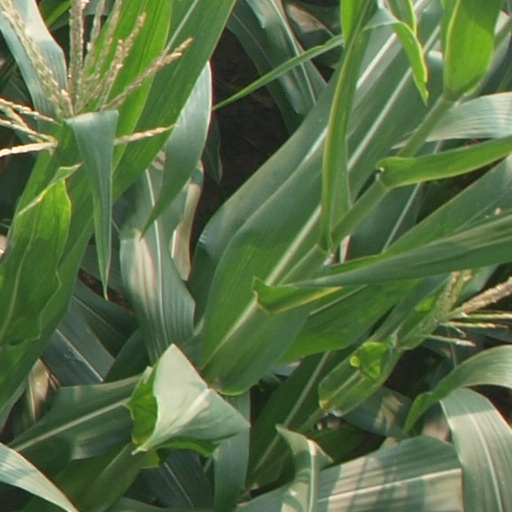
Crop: maize; corn